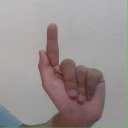
अक्षर: ळ